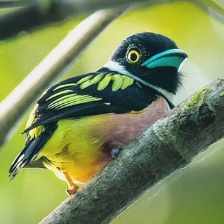
Species: BLACK AND YELLOW BROADBILL
Scientific name: EURYLAIMUS OCHROMALUS